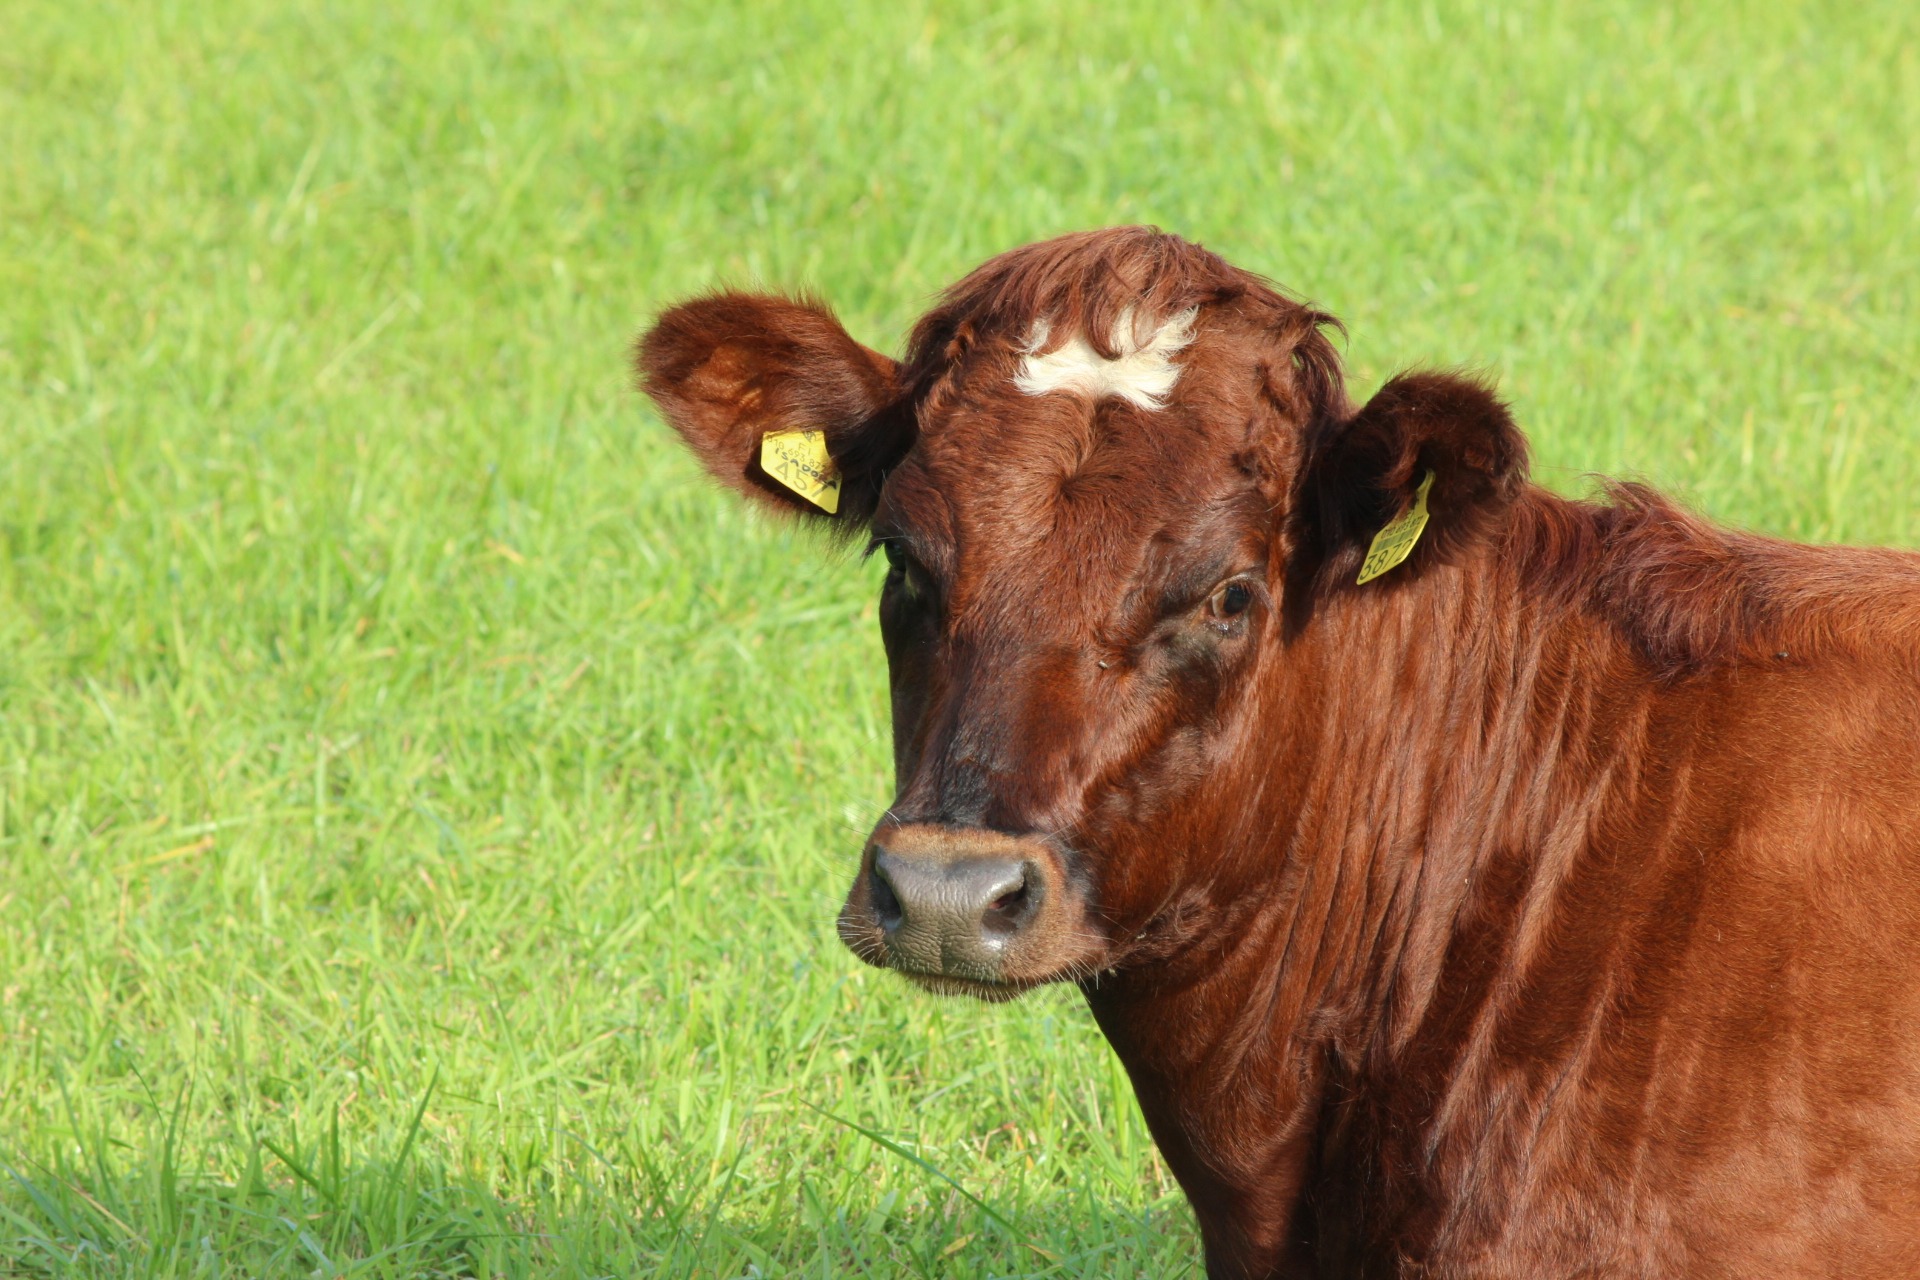
grass, field, farm, meadow, prairie, summer, wildlife, pasture, grazing, mammal, bovine, fauna, calf, bull, grassland, vertebrate, dairy cow, cattle like mammal, cow goat family, texas longhorn